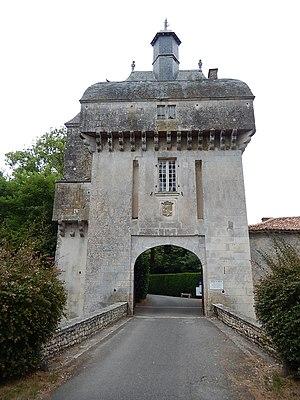
La tour Impériale du château de Mornay, à Saint-Pierre-de-l'Isle. Elle fut construite au seizième siècle.
Le château de Mornay est situé en Charente-Maritime, sur la commune de Saint-Pierre-de-l'Isle.
Saint-Pierre-de-l'Isle est une commune du sud-ouest de la France située dans le département de la Charente-Maritime. Ses habitants sont appelés les Islitiens et les Islitiennes.